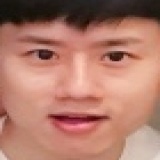
ca sĩ Trương Kiệt